Robert Brandard

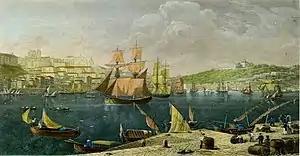
"Oporto, from the Quay of Villa Nova", painted by Robert Batty, engraved by Robert Brandard (1823).

Robert Brandard (1805, in Birmingham – 1862, in London) was a British landscape engraver and landscapist.